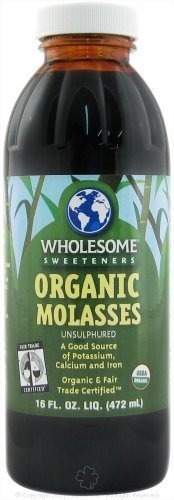
Item Name: WHOLESOME SWEETENERS MOLASSES BLACKSTRAP ORG F, 16 OZ, PK- 12
Value: 12.0
Unit: Count

Price: 104.74